USS Eten

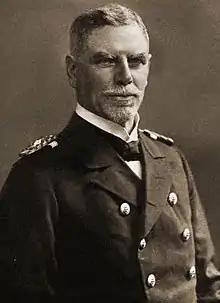
Admiral Maximilian von Spee. "Rhakotis" violated Chilean neutrality by supplying von Spee's naval squadron in November 1914

Following her completion in April 1907, "Rhakotis" entered service with the Kosmos Line. Though the precise route of "Rhakotis" is not known, ships of the Kosmos Line operated between their homeport of Hamburg, Germany and various countries in South America, including Peru, Chile, Ecuador and states in Central America, with some services continuing on to California, United States. While ships of the Kosmos Line offered some passenger accommodations, they operated mainly as cargo carriers, with principle imports of the Line to Germany in this period including saltpetre, grain and tin.